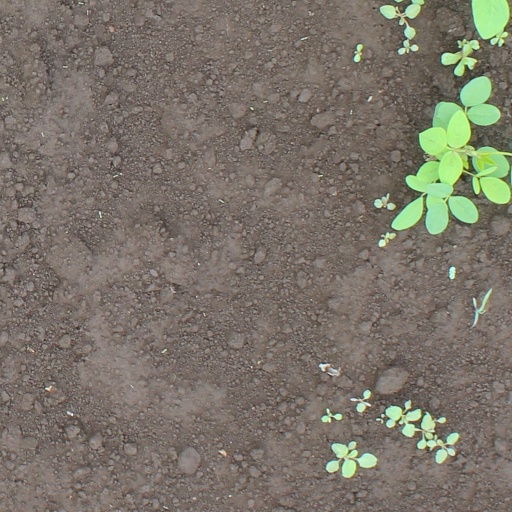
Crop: soybean